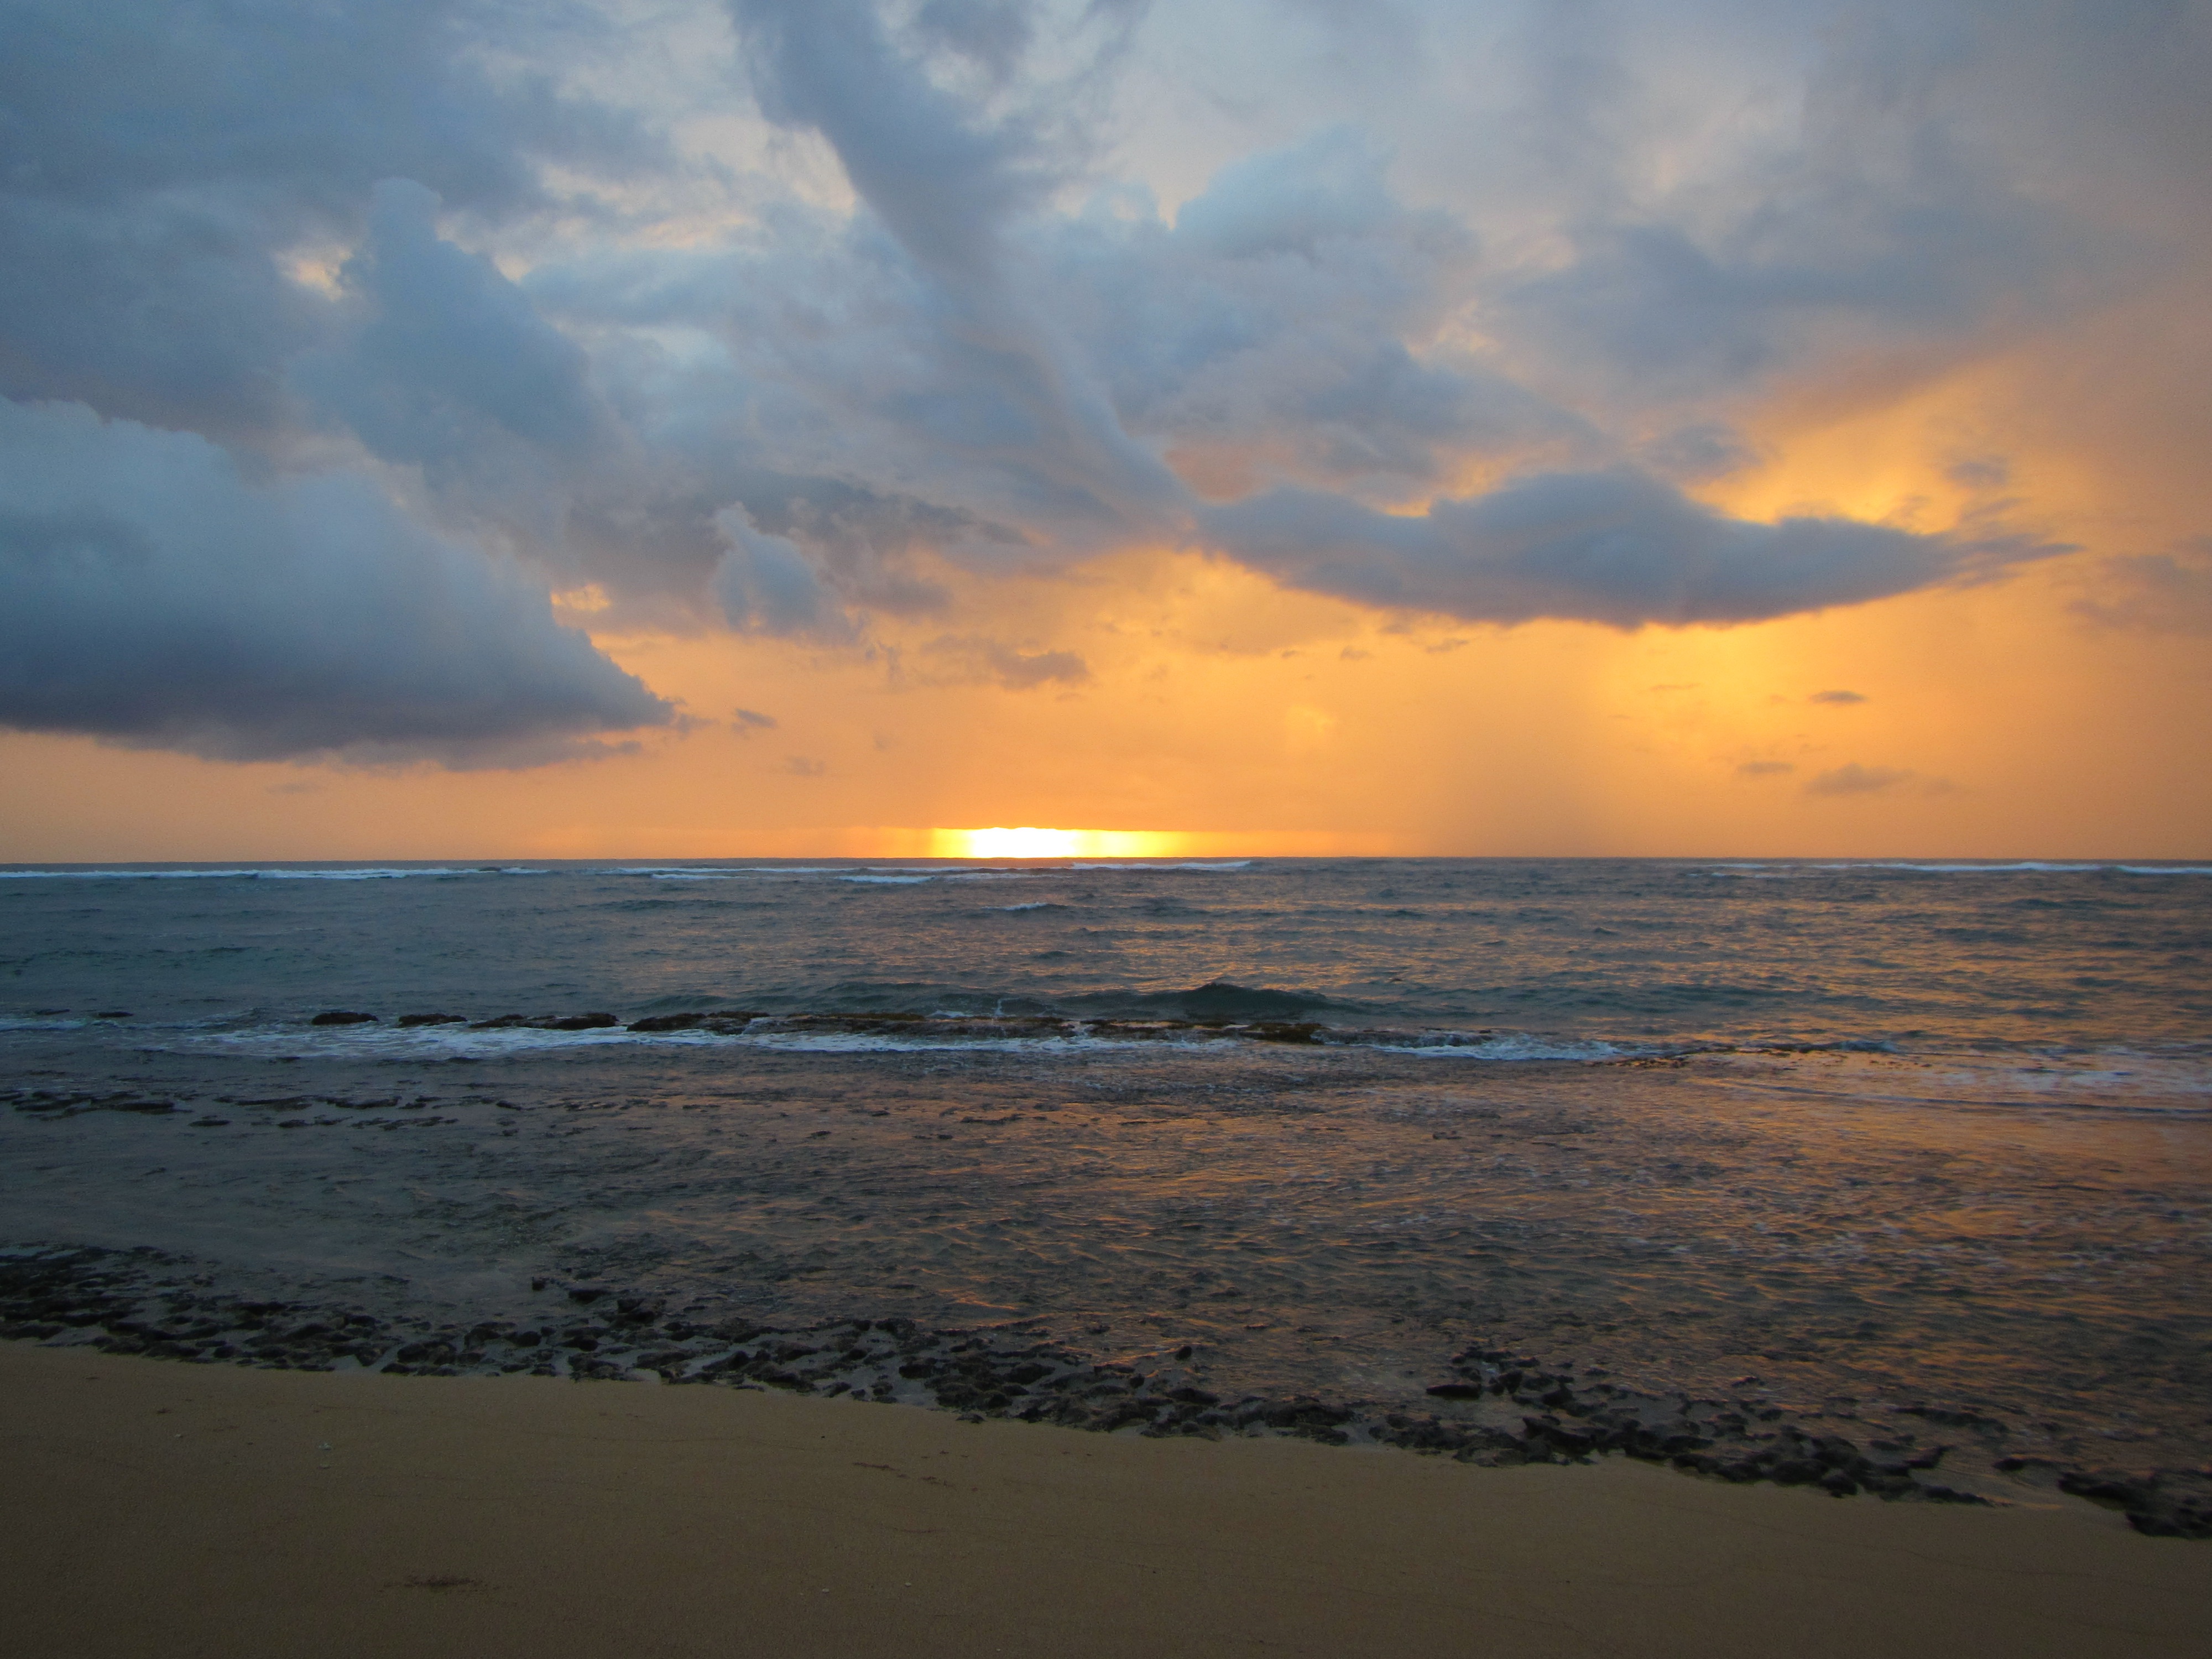
beach, sea, coast, water, nature, outdoor, sand, ocean, horizon, cloud, sky, sun, sunrise, sunset, sunlight, morning, shore, wave, view, dawn, atmosphere, coastal, coastline, seaside, dusk, environment, evening, reflection, high, tranquil, scenic, seascape, weather, hawaii, cloudscape, body of water, outdoors, clouds, marine, stratosphere, meteorology, afterglow, wind wave